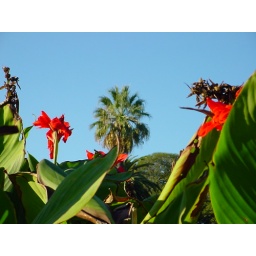
Blossom in a flower bed